Qadiriyya

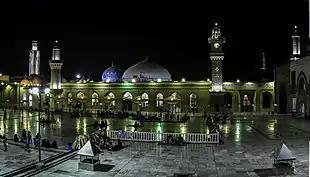
The shrine of Abdul Qadir Gilani

The Qadiriyya or the Qadiri order is a Sunni Sufi order ("Tariqa") founded by Abdul Qadir Gilani (1077–1166, also transliterated "Jilani"), who was a Hanbali scholar from Gilan, Iran.